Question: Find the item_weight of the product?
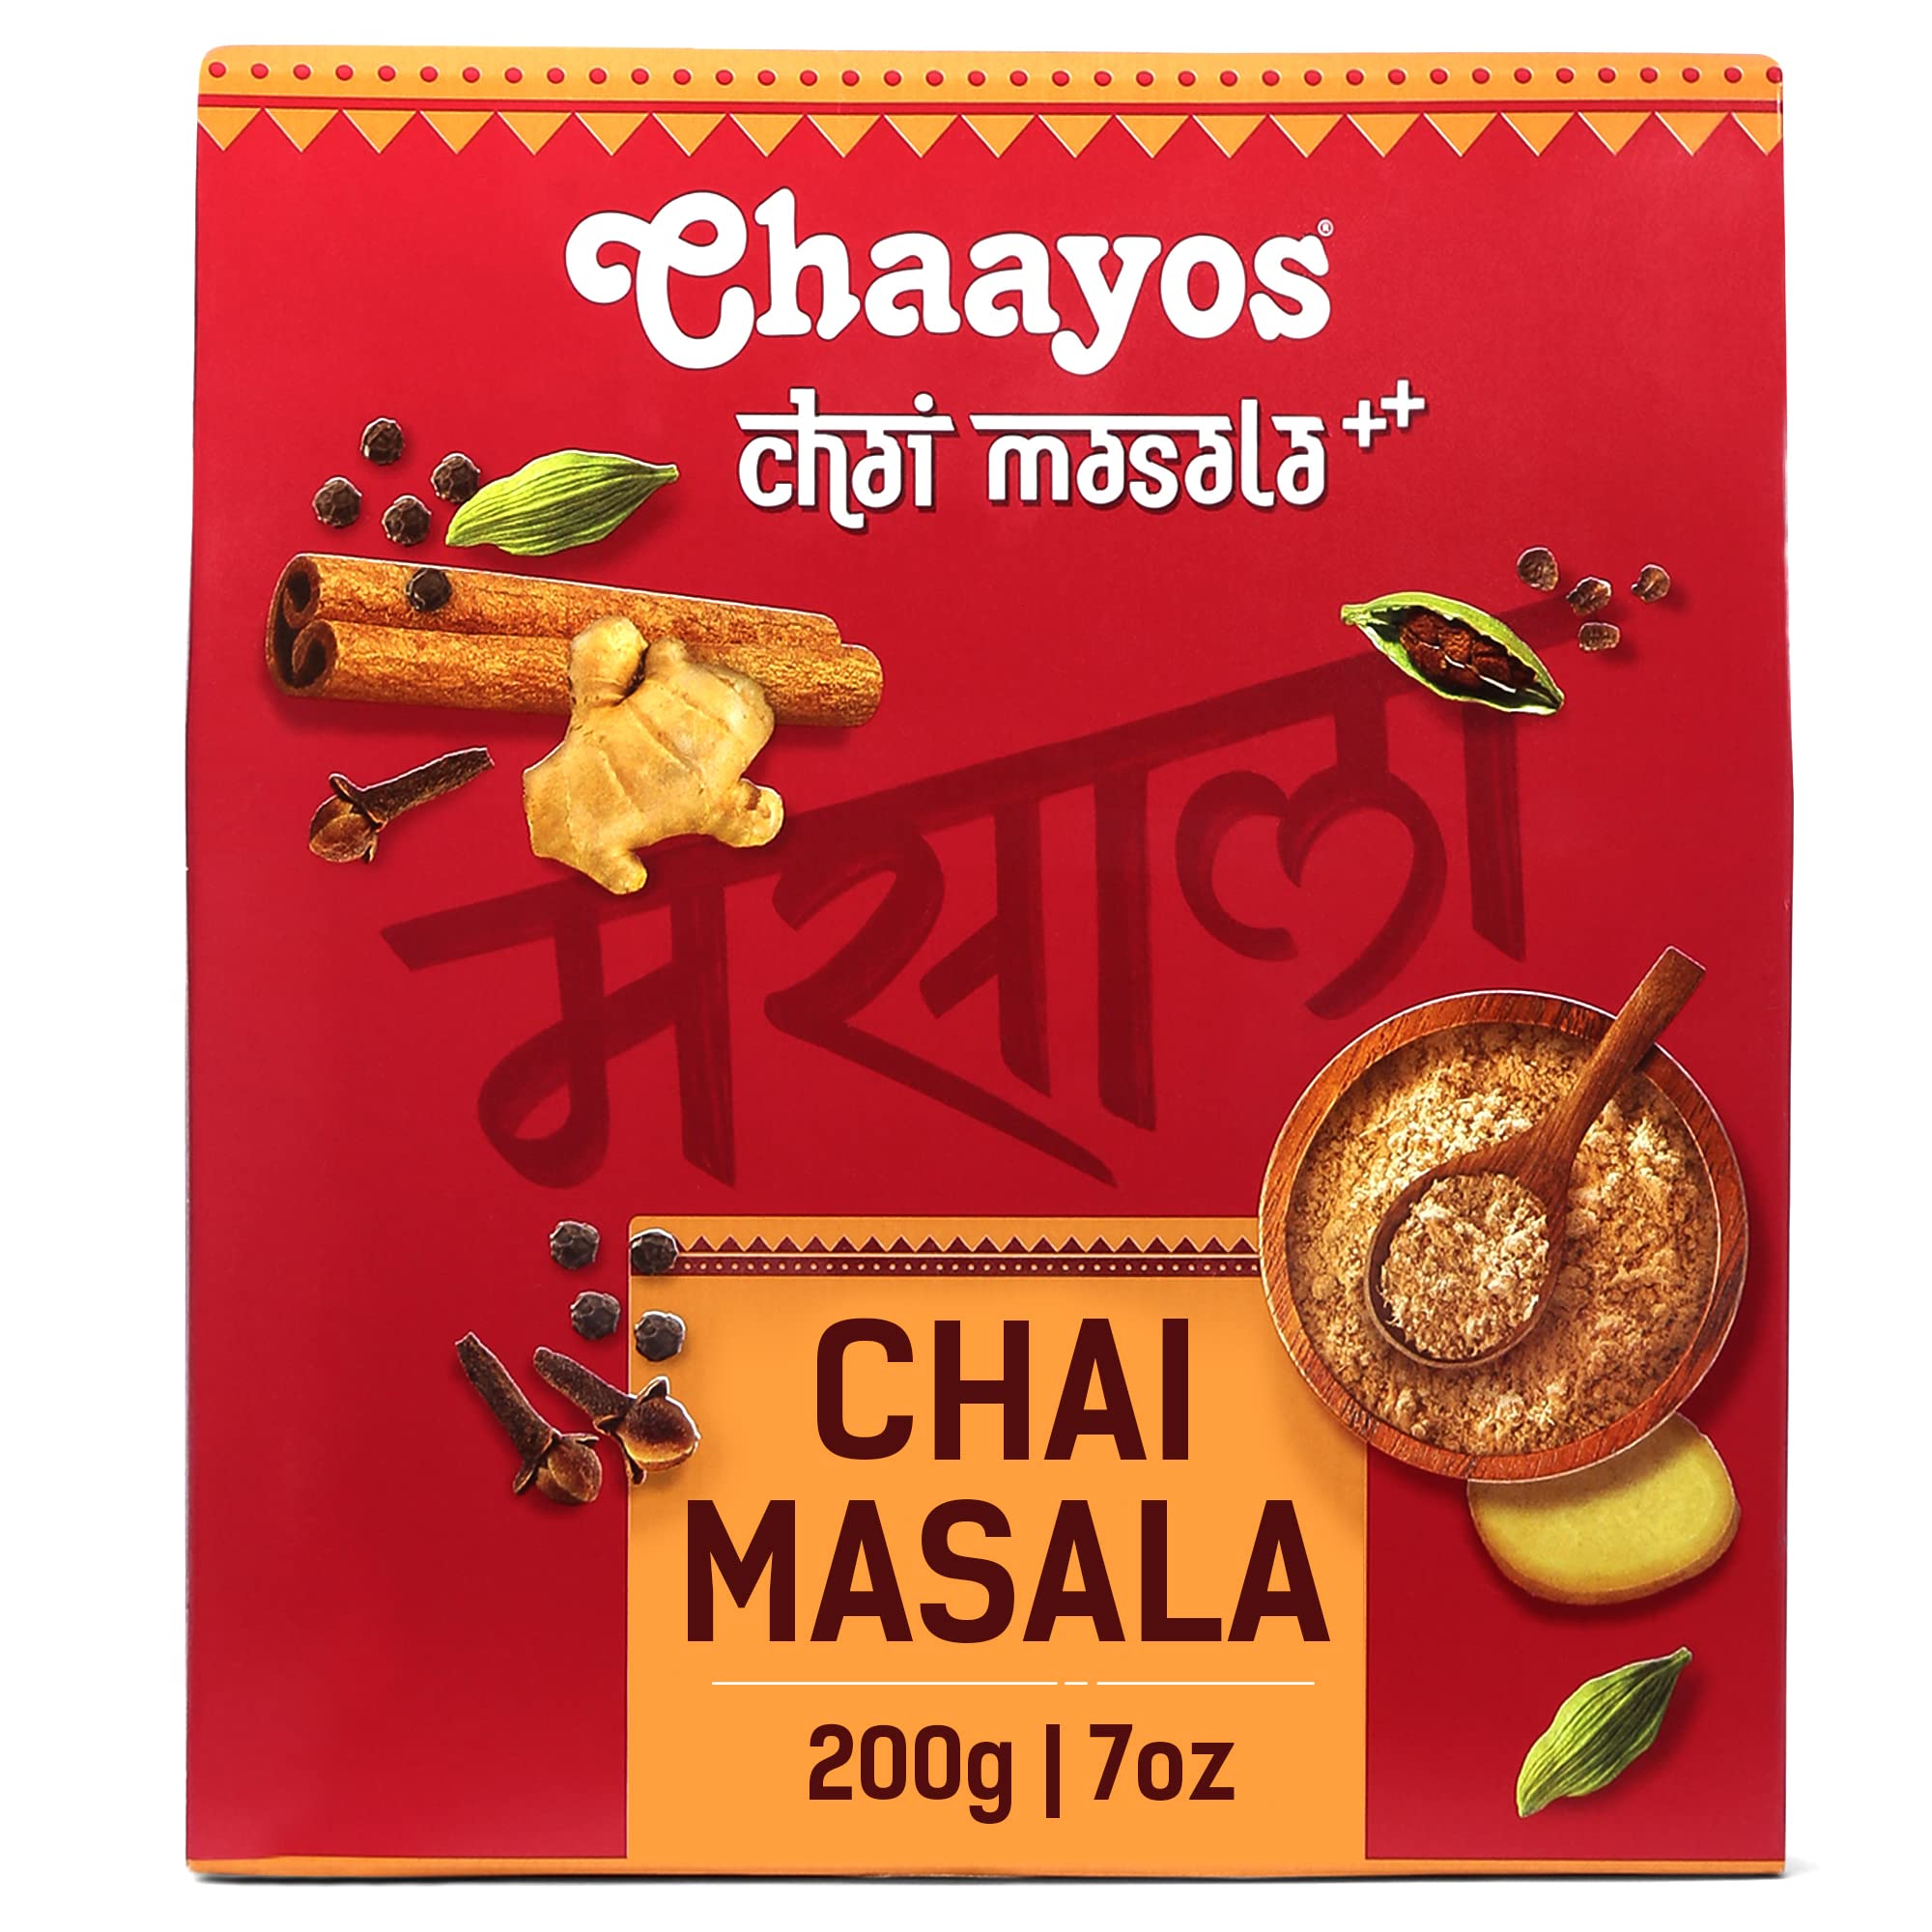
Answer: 200 gram